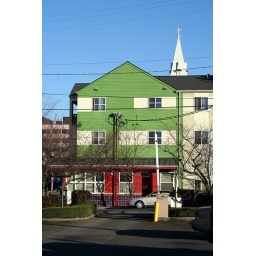
A newer building in the heart of the Cascade neighborhood, lending color and fresh lines to the street scape.